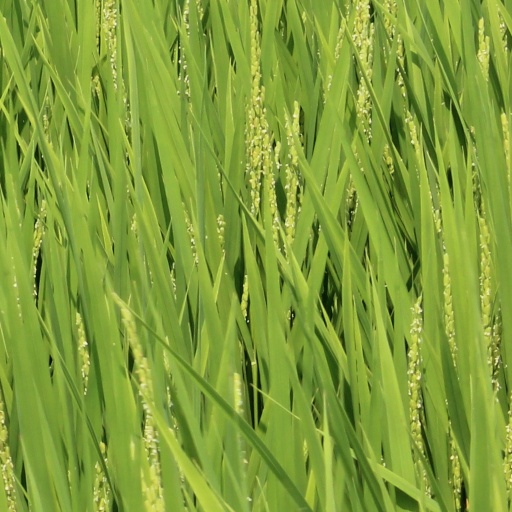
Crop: rice